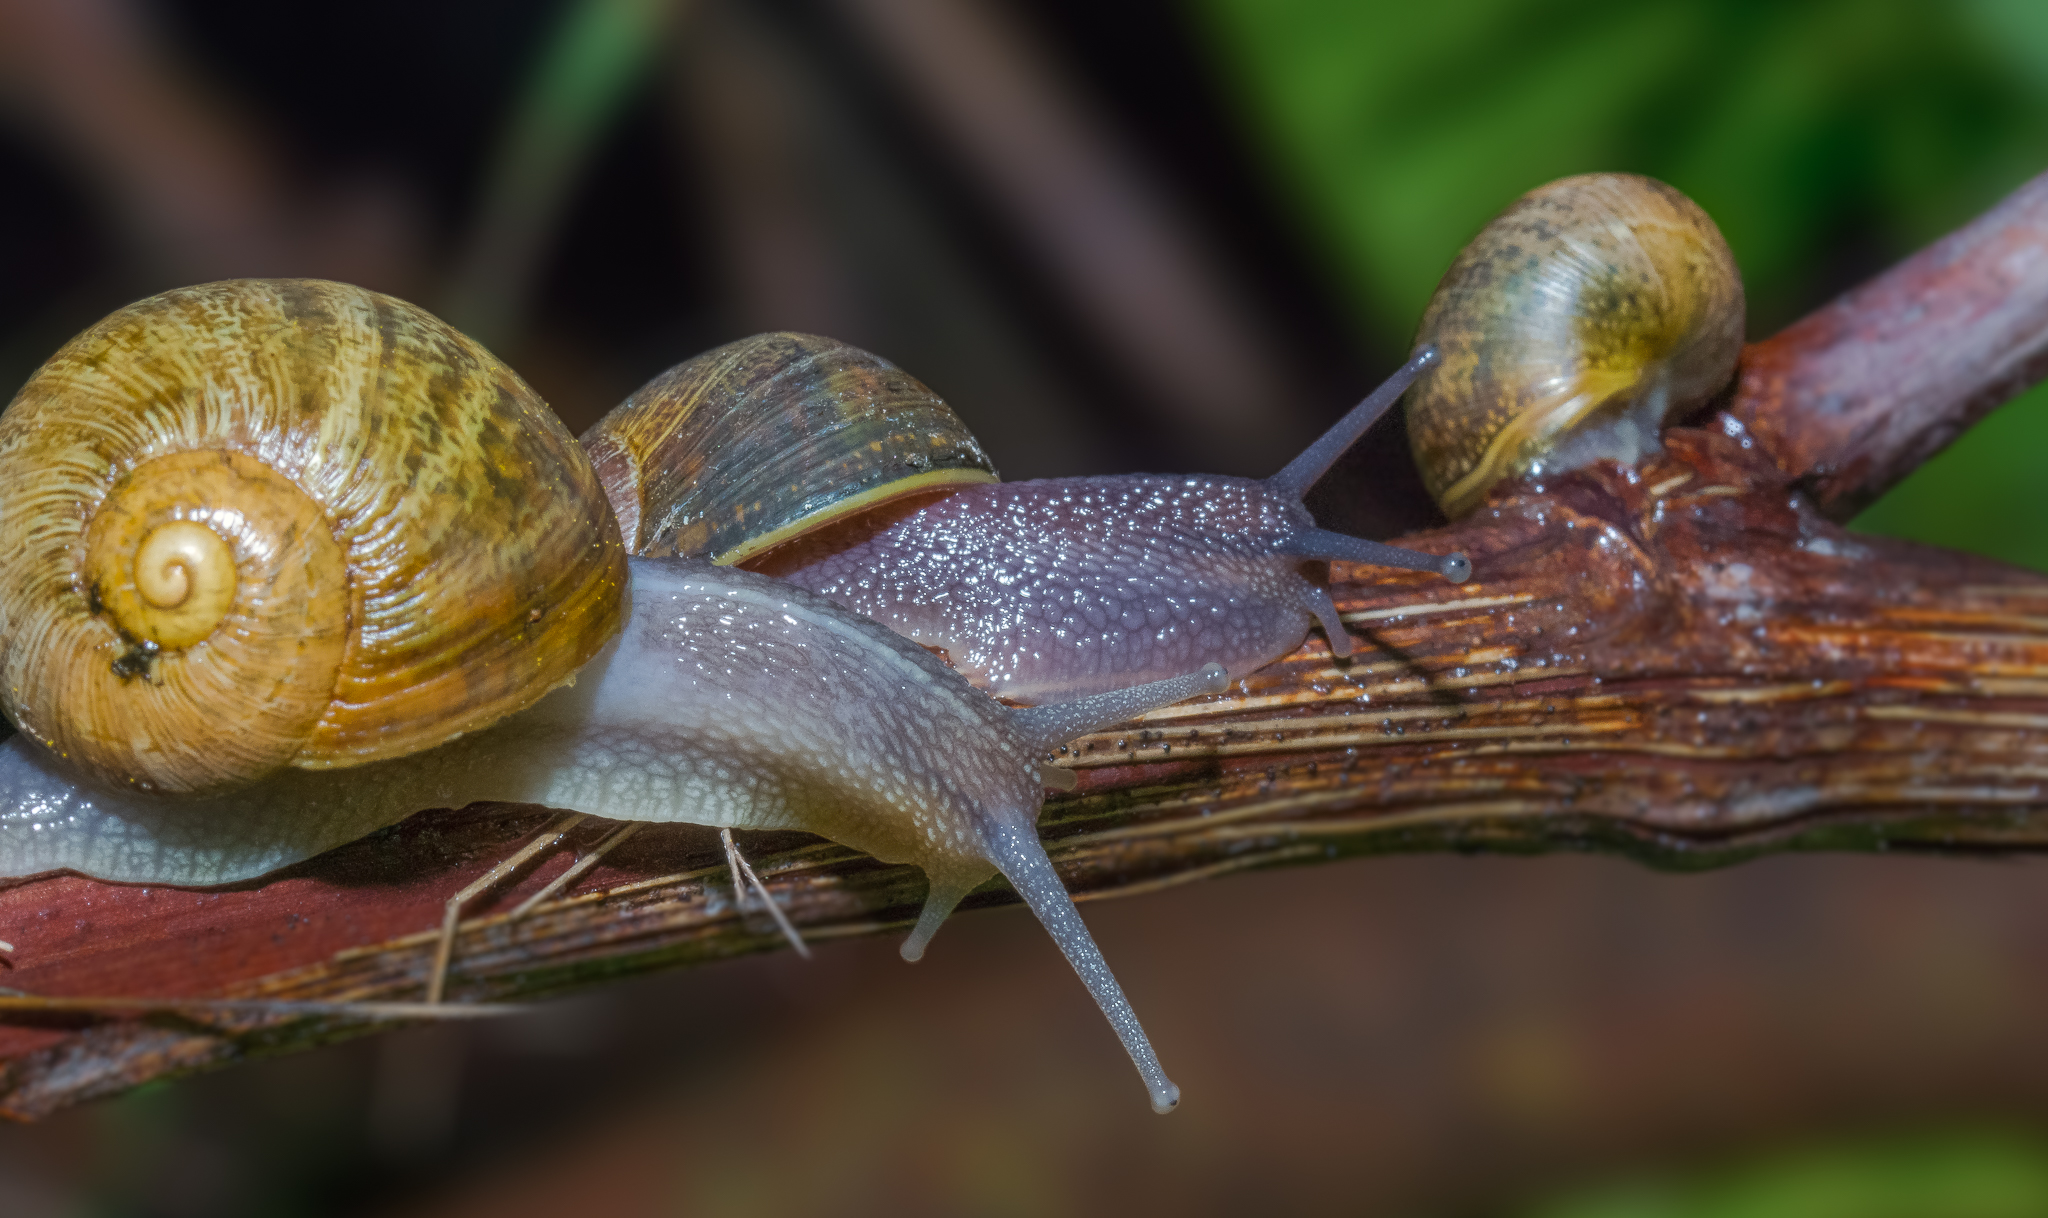
nature, macro, fauna, invertebrate, close up, snail, animals, naturaleza, 90mm, molluscs, slug, snails, ggl1, gaby1, xovesphoto, animales, sonya77, tamronusd90mm, caracoles, schnecken, macro photography, sea snail, snails and slugs